Emilio Allué

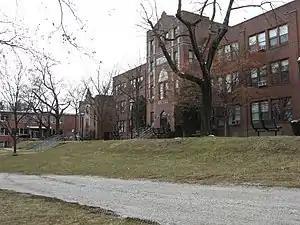
Former Don Bosco College, Newton, New Jersey (2013)

On 24 July 1996, Allué was appointed auxiliary bishop of Boston and titular bishop of "Croae" by Pope John Paul II. He received his episcopal consecration on 17 September 1996 from Cardinal Bernard Francis Law, with Archbishop Theodore McCarrick and Bishop Robert Banks serving as co-consecrators, at the Cathedral of the Holy Cross in Boston.